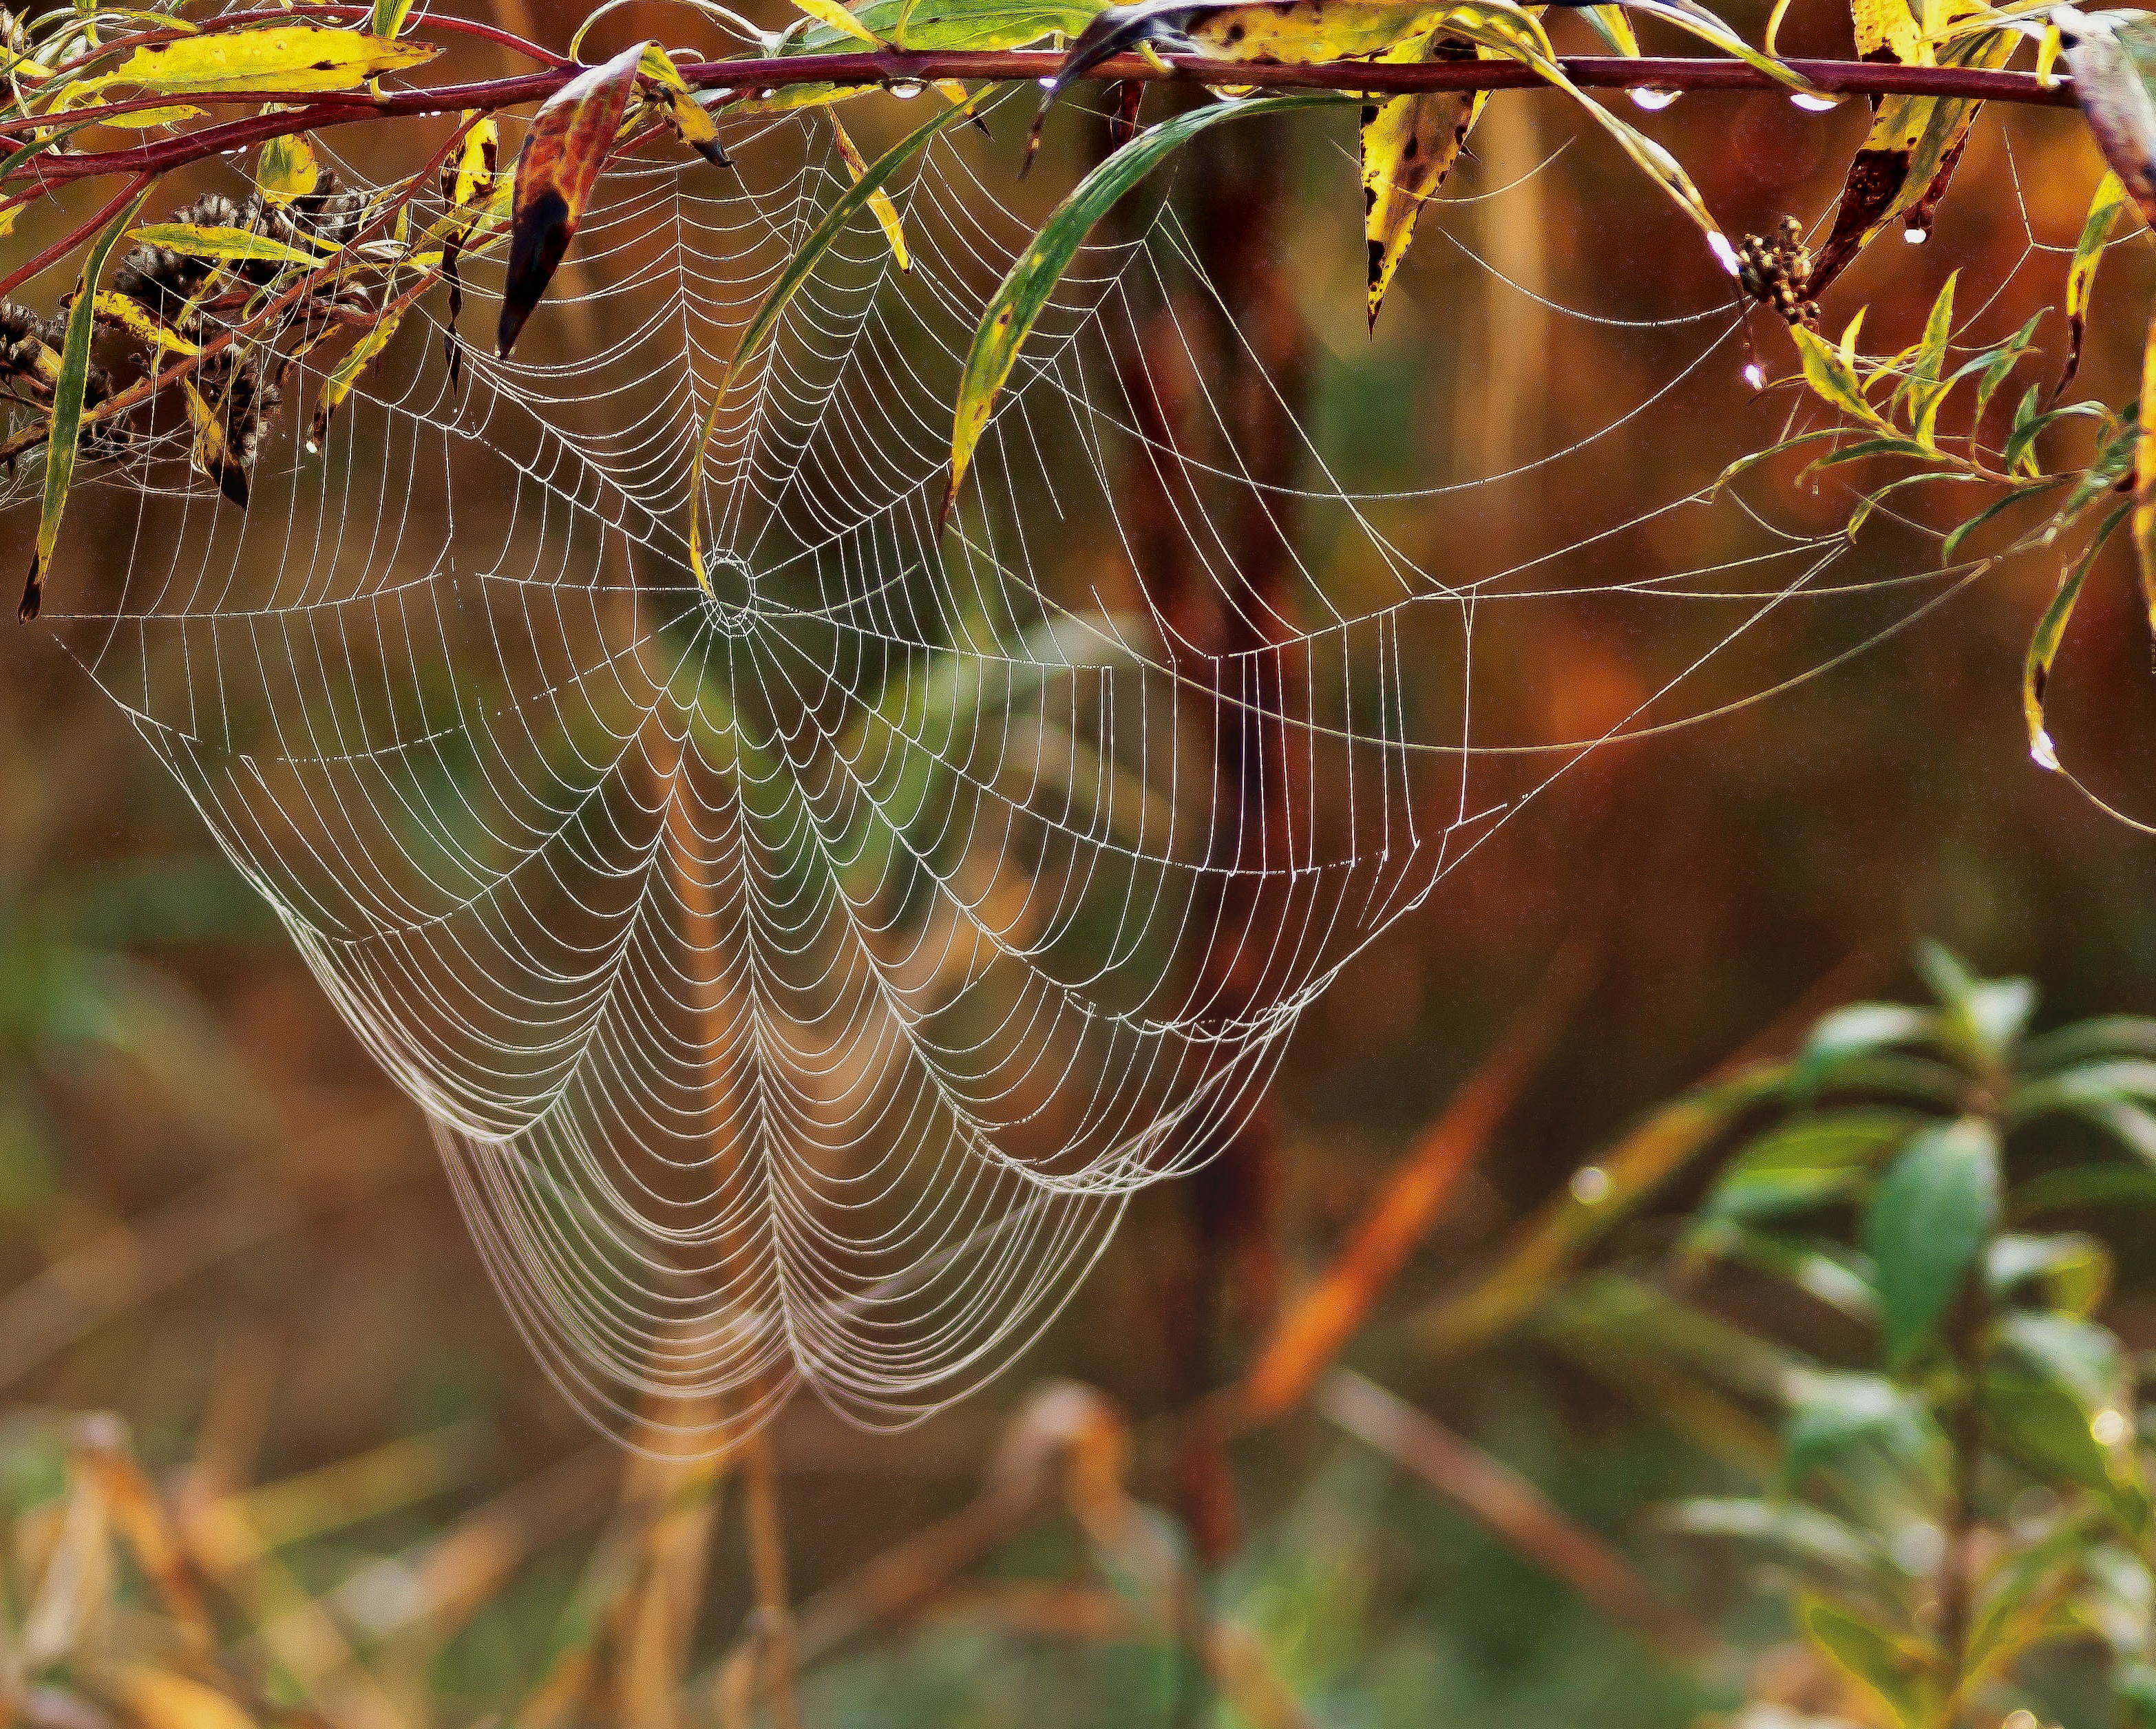
nature, branch, dew, leaf, flower, waiting, insect, autumn, botany, fauna, material, invertebrate, spider web, cobweb, close up, spider, arachnid, trap, moisture, macro photography, arthropod